Cape Spartel

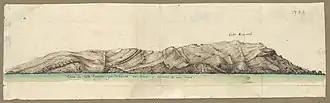
Cape Spartel in 1732.

Cape Spartel is frequently but incorrectly referred to as the northernmost point of Africa, which is instead Ras ben Sakka, Tunisia; it is the most northwestern point. The cape rises to a height of 326 m at the top of Jebel Quebir, where a lighthouse built by Sultan Muhammad IV in 1864 is situated at the end of a cliff.